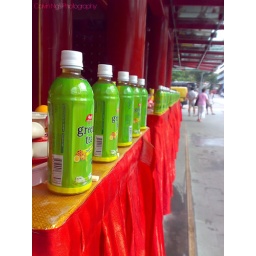
The row of bottles with green wrappings and green tea in it stood there neatly.